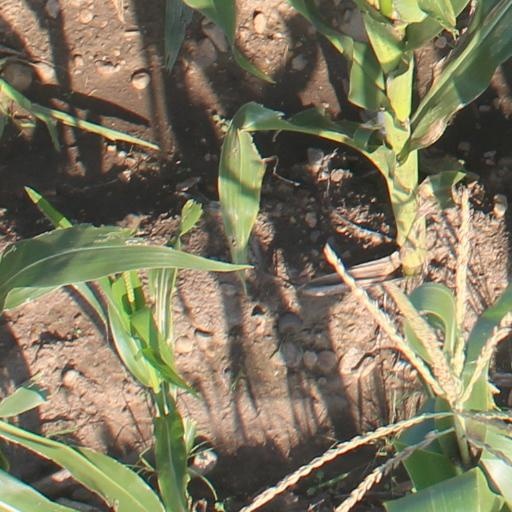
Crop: maize; corn